Ira C. Eaker

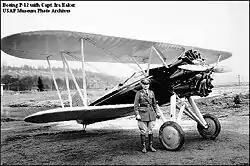
Captain Ira Eaker with a Boeing P-12

In June 1924, Eaker was named executive assistant in the Office of Air Service at Washington, D.C., and from December 21, 1926, to May 2, 1927, he served as a pilot of one of the Loening OA-1 float planes of the Pan American Goodwill Flight that made a 22,000 mile (35,200 km) trip around South America and, with the others, was awarded the Mackay Trophy. He then became executive officer in the Office of the Assistant Secretary of War at Washington, D.C.